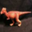
Label: dinosaur